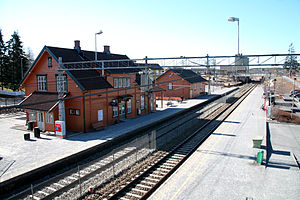
Vestby Station
Vestby Station er en norsk jernbanestation på Østfoldbanen i Vestby. Stationen består af to spor med hver sin sideliggende perron og en stationsbygning i træ, der er opført efter tegninger af Peter Andreas Blix. Stationen ligger 59 m.o.h. Den betjenes af NSB's lokaltog mellem Stabekk og Moss.